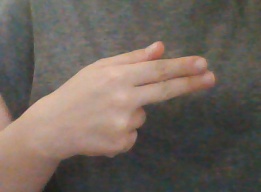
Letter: ghain